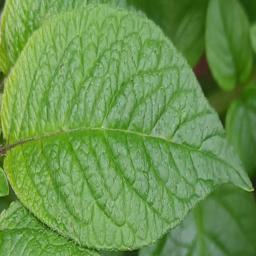
Etiqueta: Sana